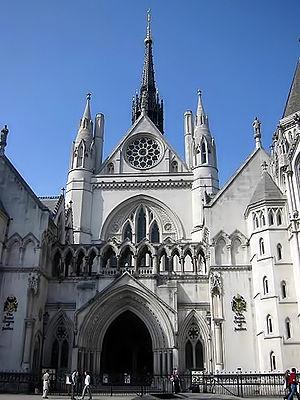
Alfred Thompson « Tom » Denning, baron Denning, détenteur de l'Ordre du Mérite, conseiller privé, deputy lieutenant, conseiller de la reine, né le 23 janvier 1899 et mort le 5 mars 1999, mieux connu sous le nom de lord Denning, est un avocat et juge britannique. Malgré des études interrompues par son service militaire durant la Première Guerre mondiale, il obtint des diplômes en mathématiques et en droit à l'université d'Oxford. Par la suite, il démarra une carrière juridique se distinguant aussi bien en tant que barrister qu'en tant que conseiller du Roi en 1938.
La Cour royale de justice du Royaume-Uni est un bâtiment londonien abritant la Cour d'appel et la Haute Cour de justice pour l'Angleterre et le pays de Galles. Les audiences sont ouvertes au public, bien que des restrictions puissent être dictées en fonction des cas étant jugés.